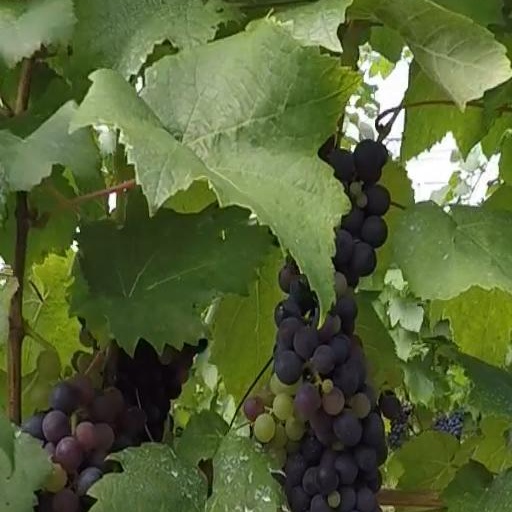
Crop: grape